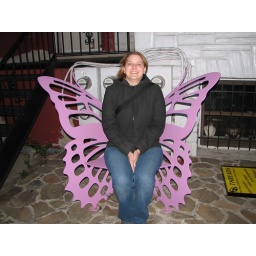
Its April in DC and its freezing! Serenity wanted this chair shot because its not like her to like pink and butterfly!